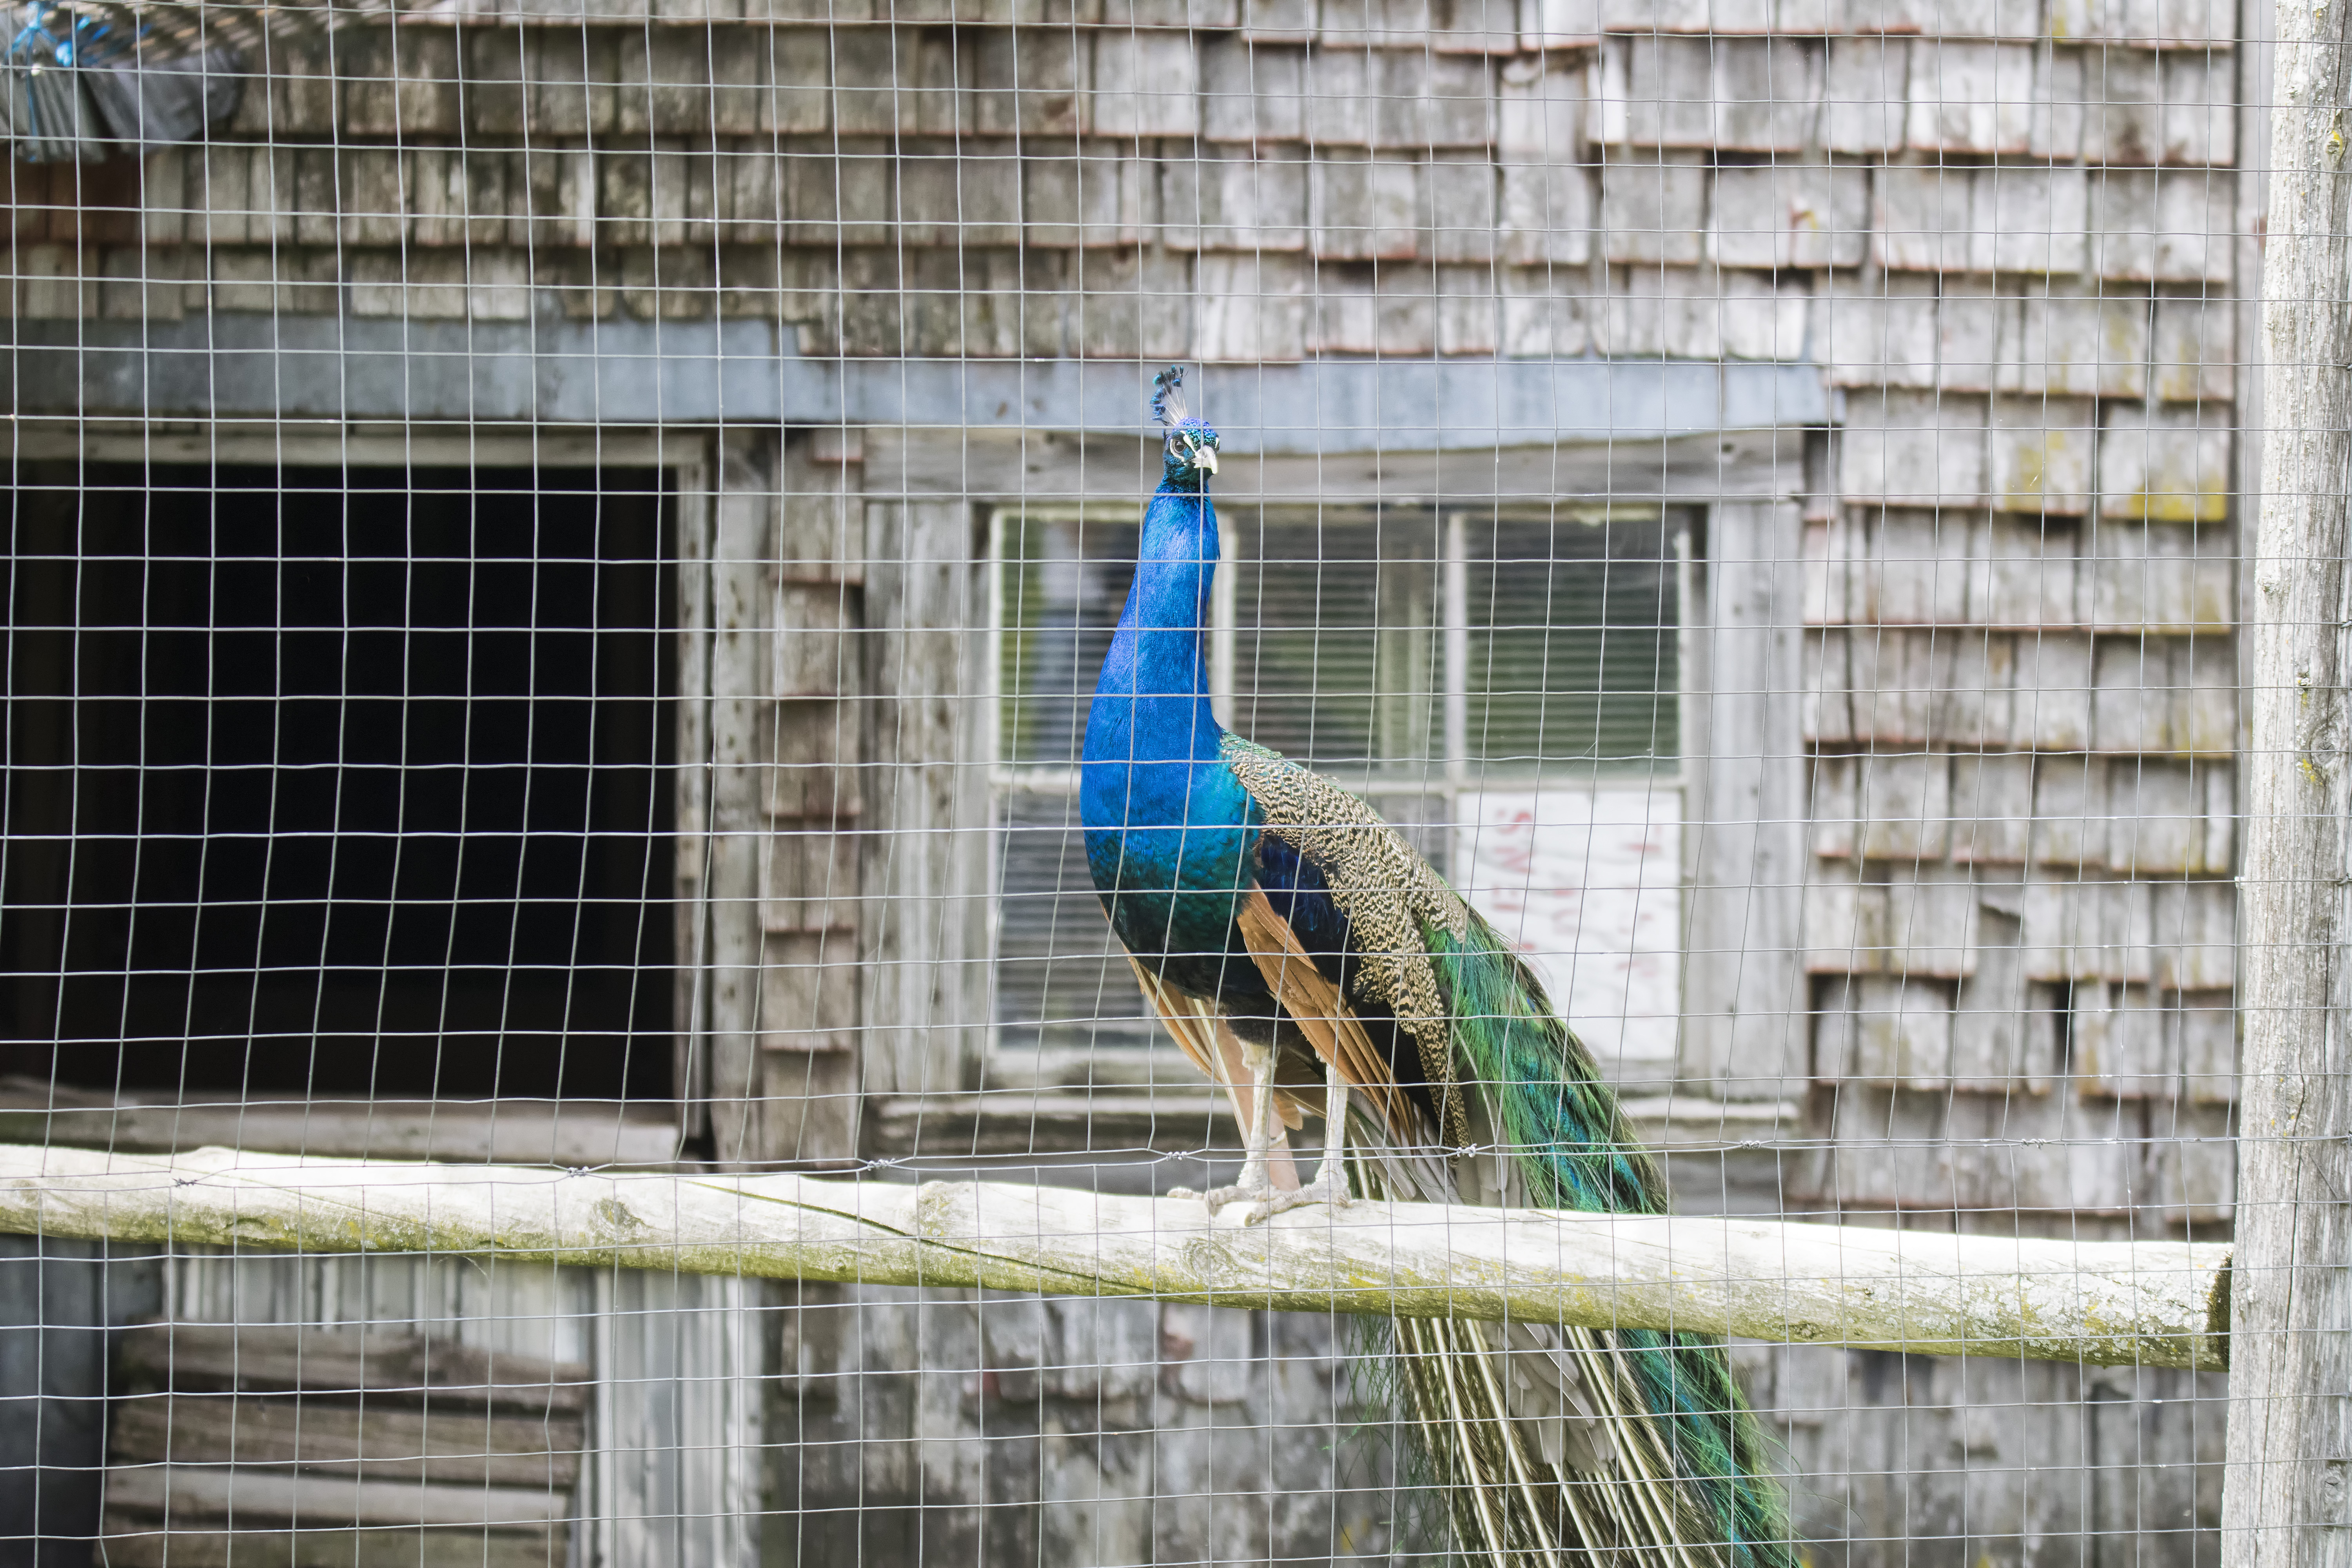
bird, zoo, fauna, peacock, canada, quebec, peafowl, sherbrooke, paon